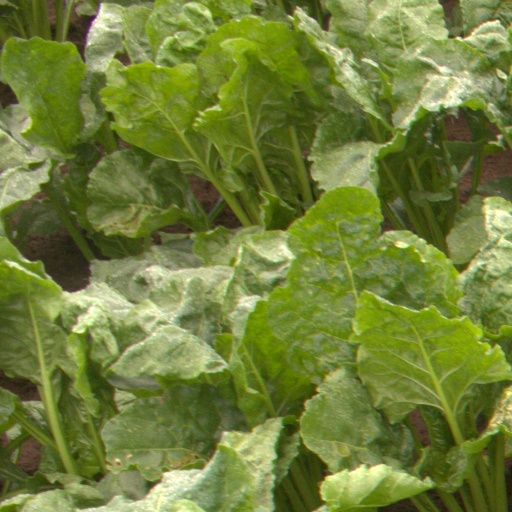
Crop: sugar beet